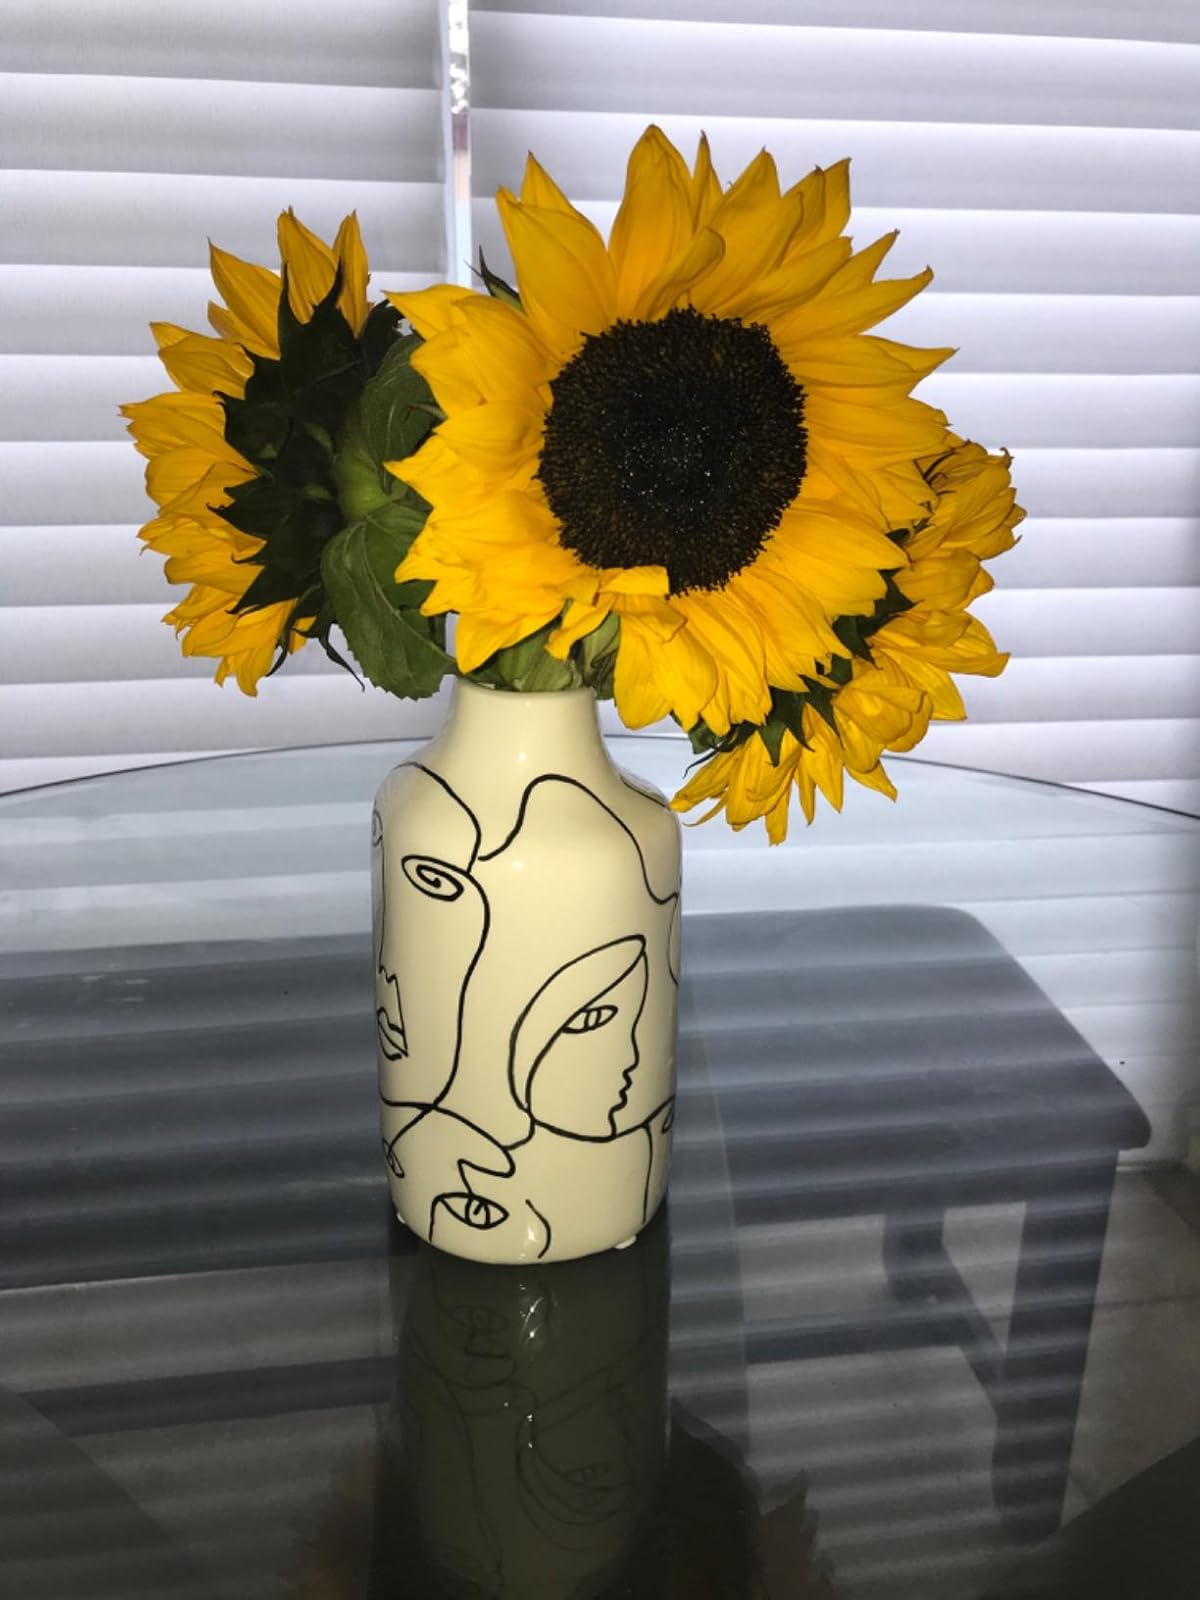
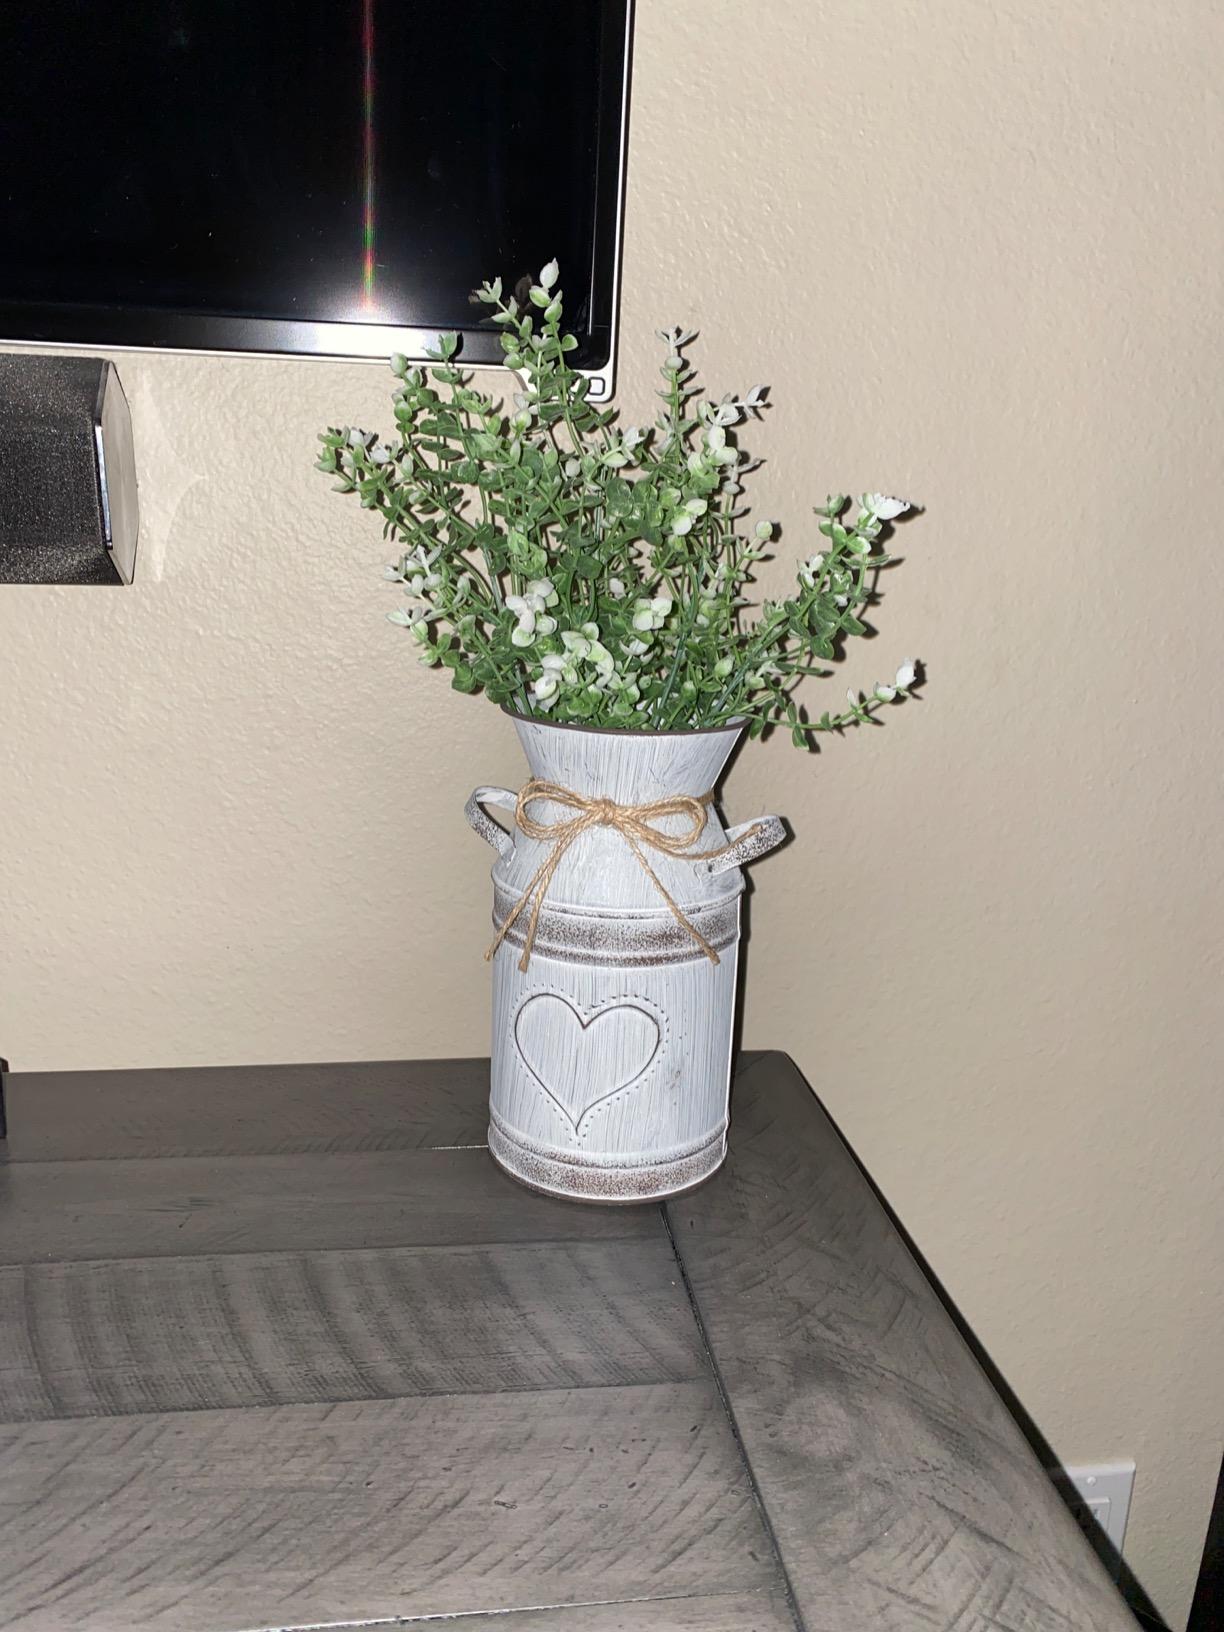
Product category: vase
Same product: no